Unholy (2007 film)

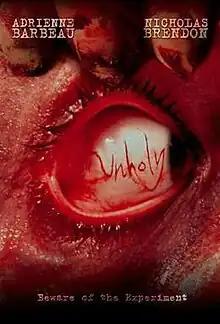

Unholy is a 2007 American independent horror film about Nazi mysticism directed by Daryl Goldberg and starring Adrienne Barbeau and Nicholas Brendon. It was written by Samuel Stephen Freeman and produced by Joshua Blumenfeld and Sky Whisper Productions. Its release on DVD was on September 4, 2007.